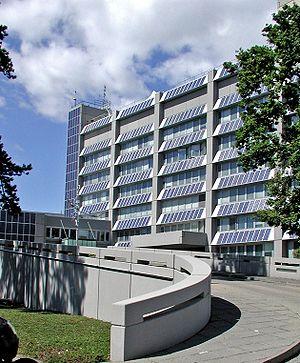
Voici les représentations diplomatiques des États-Unis à l'étranger :